Sky position (RA, Dec in degrees): 228.252, 4.327
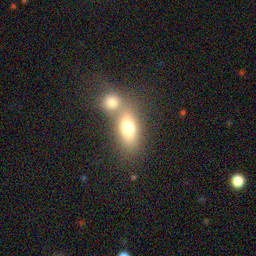
Galaxy morphology: Merging Galaxies